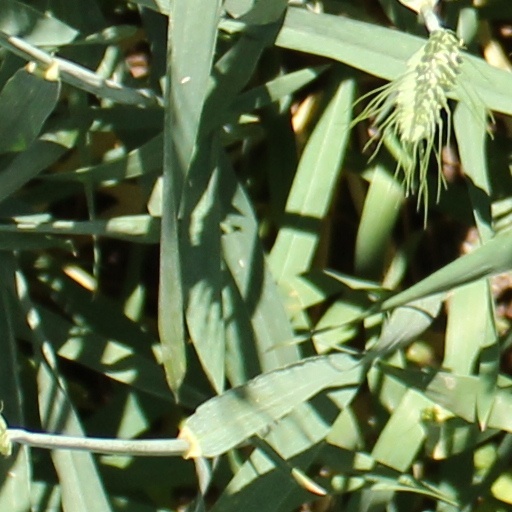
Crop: wheat